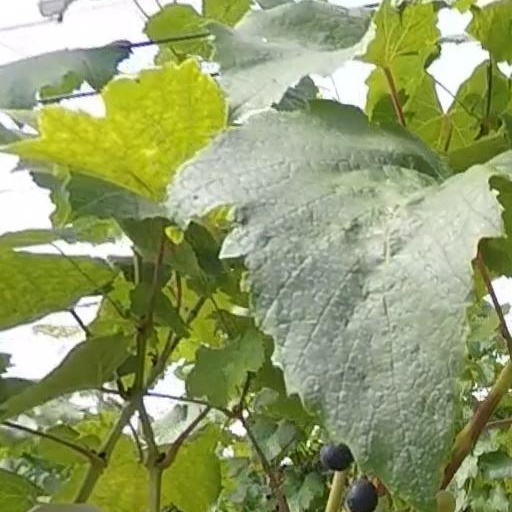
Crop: grape